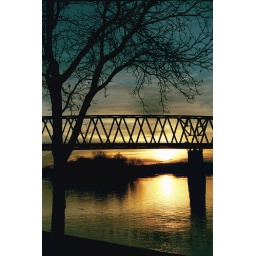
35 mm photo of sun rising over the Ohio River with trees and bridge in silhouette